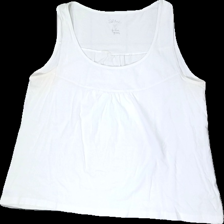
View: front
Type: Top
Category: Ladies
Brand: Kappahl
Colors: White
Material: 100% cotton
Cut: C-collar, Loose
Size: 44
Stains: Major
Price range: <50
Recommended usage: Recycle